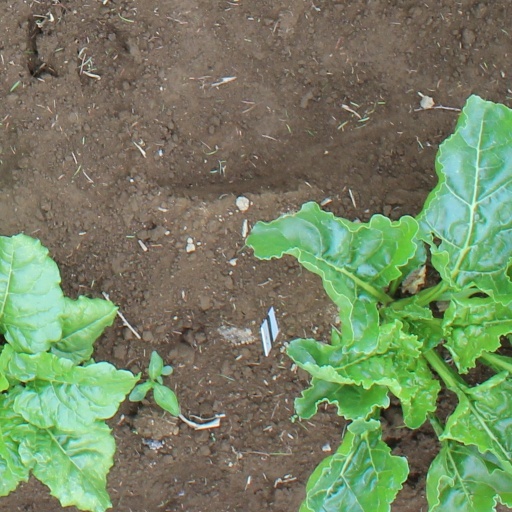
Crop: sugar beet